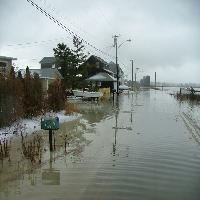
Weather: cloudy or overcast